Science in the ancient world

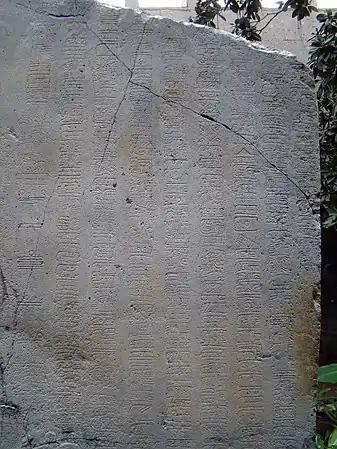
Detail showing columns of glyphs from a portion of the 2nd century AD La Mojarra Stela 1 (found near La Mojarra, Veracruz, Mexico); the left column gives a Long Count calendar date of 8.5.16.9.7, or 156 AD. The other columns visible are glyphs from the Epi-Olmec script.

In cartography, Qin maps dating to the 4th centuryBC have been discovered and the Western Jin dynasty official Pei Xiu is the first known Chinese cartographer to have used a geometric grid reference that allowed for measurements on a graduated scale and for topographical elevation, though this might have been based on a rectangular grid system in maps made by Zhang Heng that are now lost.